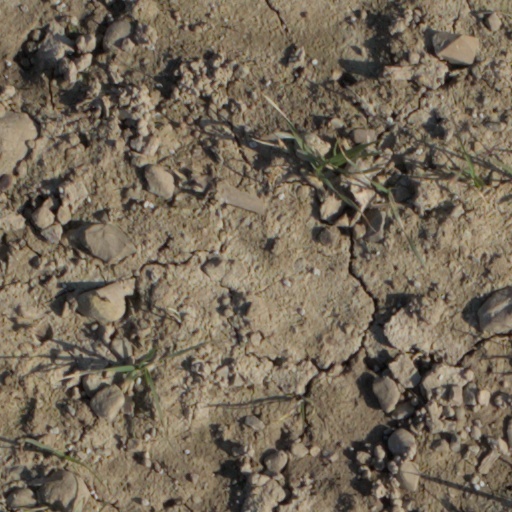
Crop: wheat